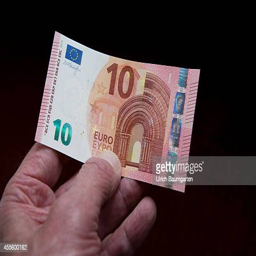
our picture shows the new euro banknotes